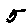
Label: 5